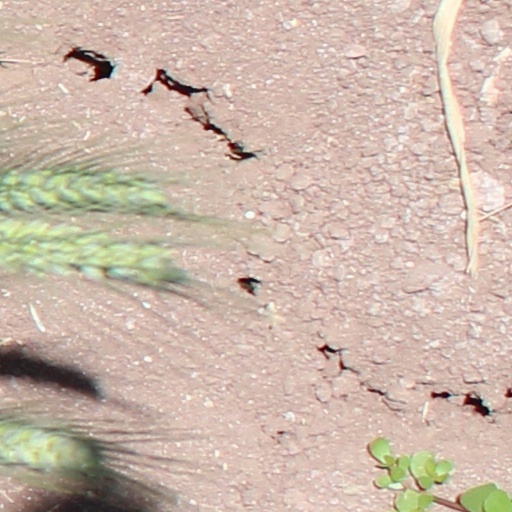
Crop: wheat